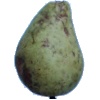
Label: Pear Stone 1